Manitoba Museum

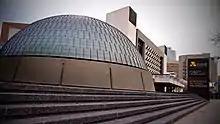
The planetarium was opened in 1968, two years prior to the museum's facilities opening in 1970.

Lieutenant Governor Richard Bowles opened the planetarium on 15 May 1968, and the new museum facilities—the Orientation and Grasslands galleries—were officially opened on 15 July 1970 by Her Majesty, Queen Elizabeth II to commemorate the province's centennial celebration. The collection of the previous Manitoba Museum would provide the basis for this museum.